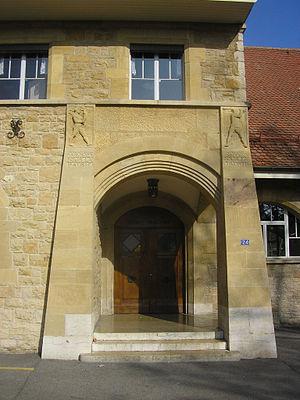
École du vieux village, commune d'Onex à Genève, porche. Avec les textes
Maurice Braillard, né le 23 juillet 1879 à Auvernier et décédé le 8 juillet 1965 à Genève, est un architecte, urbaniste et homme politique suisse membre du Parti socialiste.